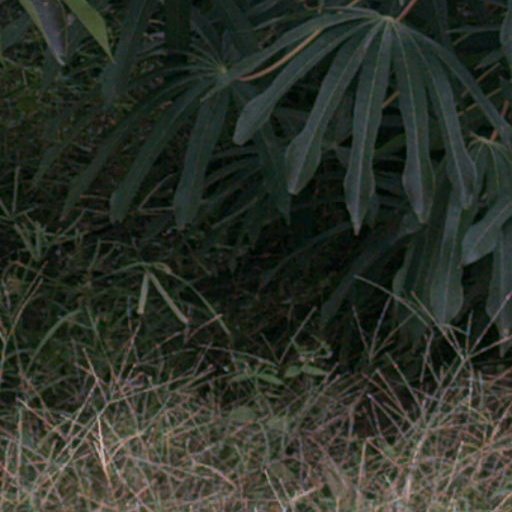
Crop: cassava